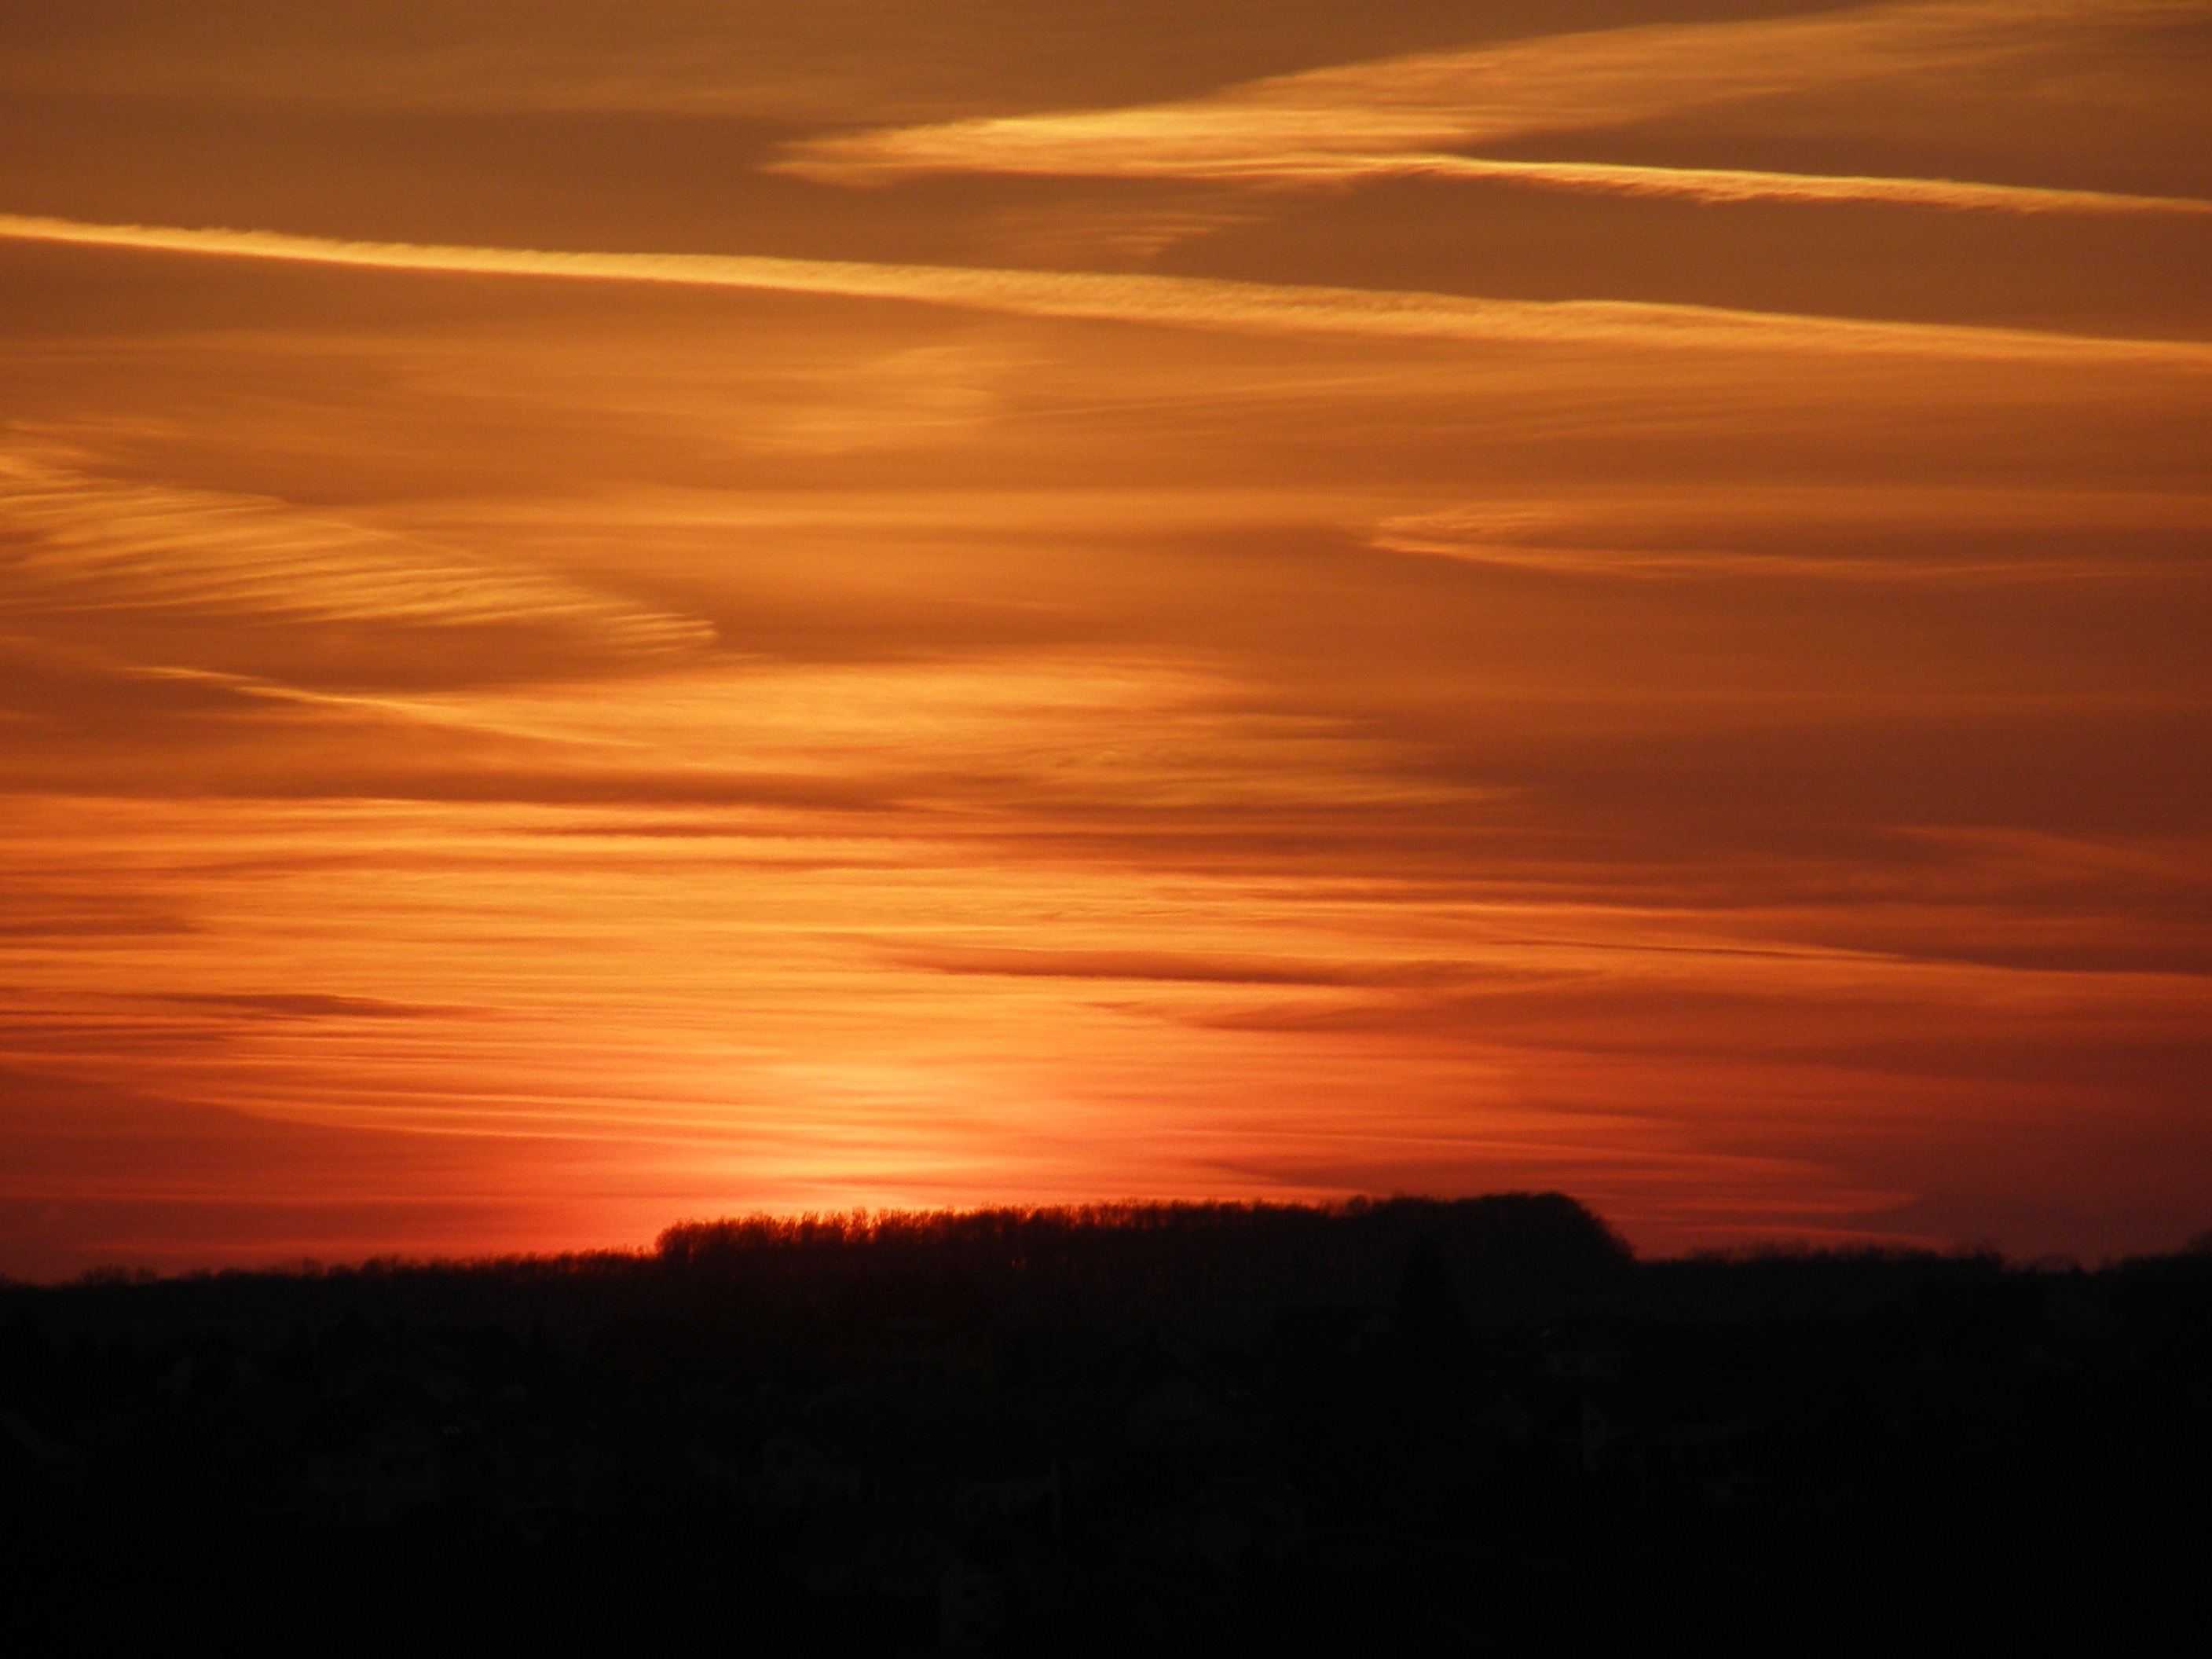
horizon, cloud, sky, sun, sunrise, sunset, field, sunlight, morning, dawn, atmosphere, dusk, evening, scratched, afterglow, red sky at morning